Cheng Yu Tung East Asian Library

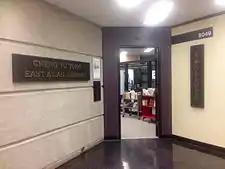
Cheng Yu Tung East Asian Library

The Cheng Yu Tung East Asian Library is a Canadian library and a part of the University of Toronto Libraries system. Located on the 8th floor of the Robarts Library at the University of Toronto's St. George campus, it is a major research collection on East Asian Studies in North America with over 660,000 volumes. The Library is no longer open to the general public. It was named for the Hong Kong businessman Cheng Yu-tung in 1991.